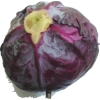
Label: red_cabbage